Go equipment

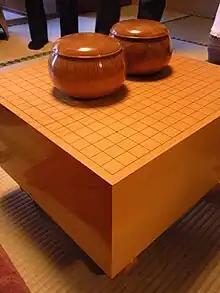
Wooden Go bowls on a Japanese-style floor board

Go bowls, or "go-ke" are the containers for the stones. Although not strictly needed to play Go, bowls nevertheless play an important role in storing the stones, and captured stones can be placed on the lids. Bowls are identical, with one holding the white stones and one holding the black stones.